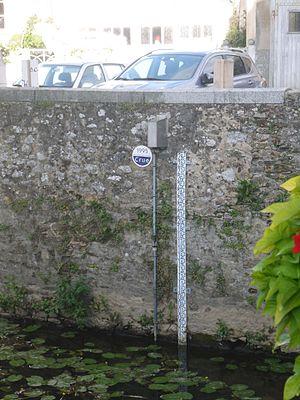
Le repère de la crue de 1995.
Craon est une commune française située dans le département de la Mayenne en région Pays de la Loire et peuplée de 4 507 habitants.